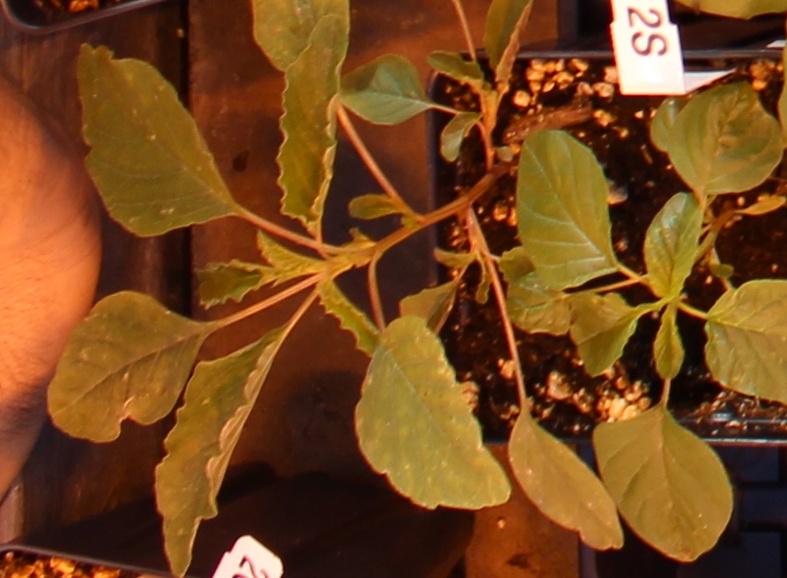
Label: Palmer Amaranth